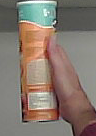
Product: pringles_paprika